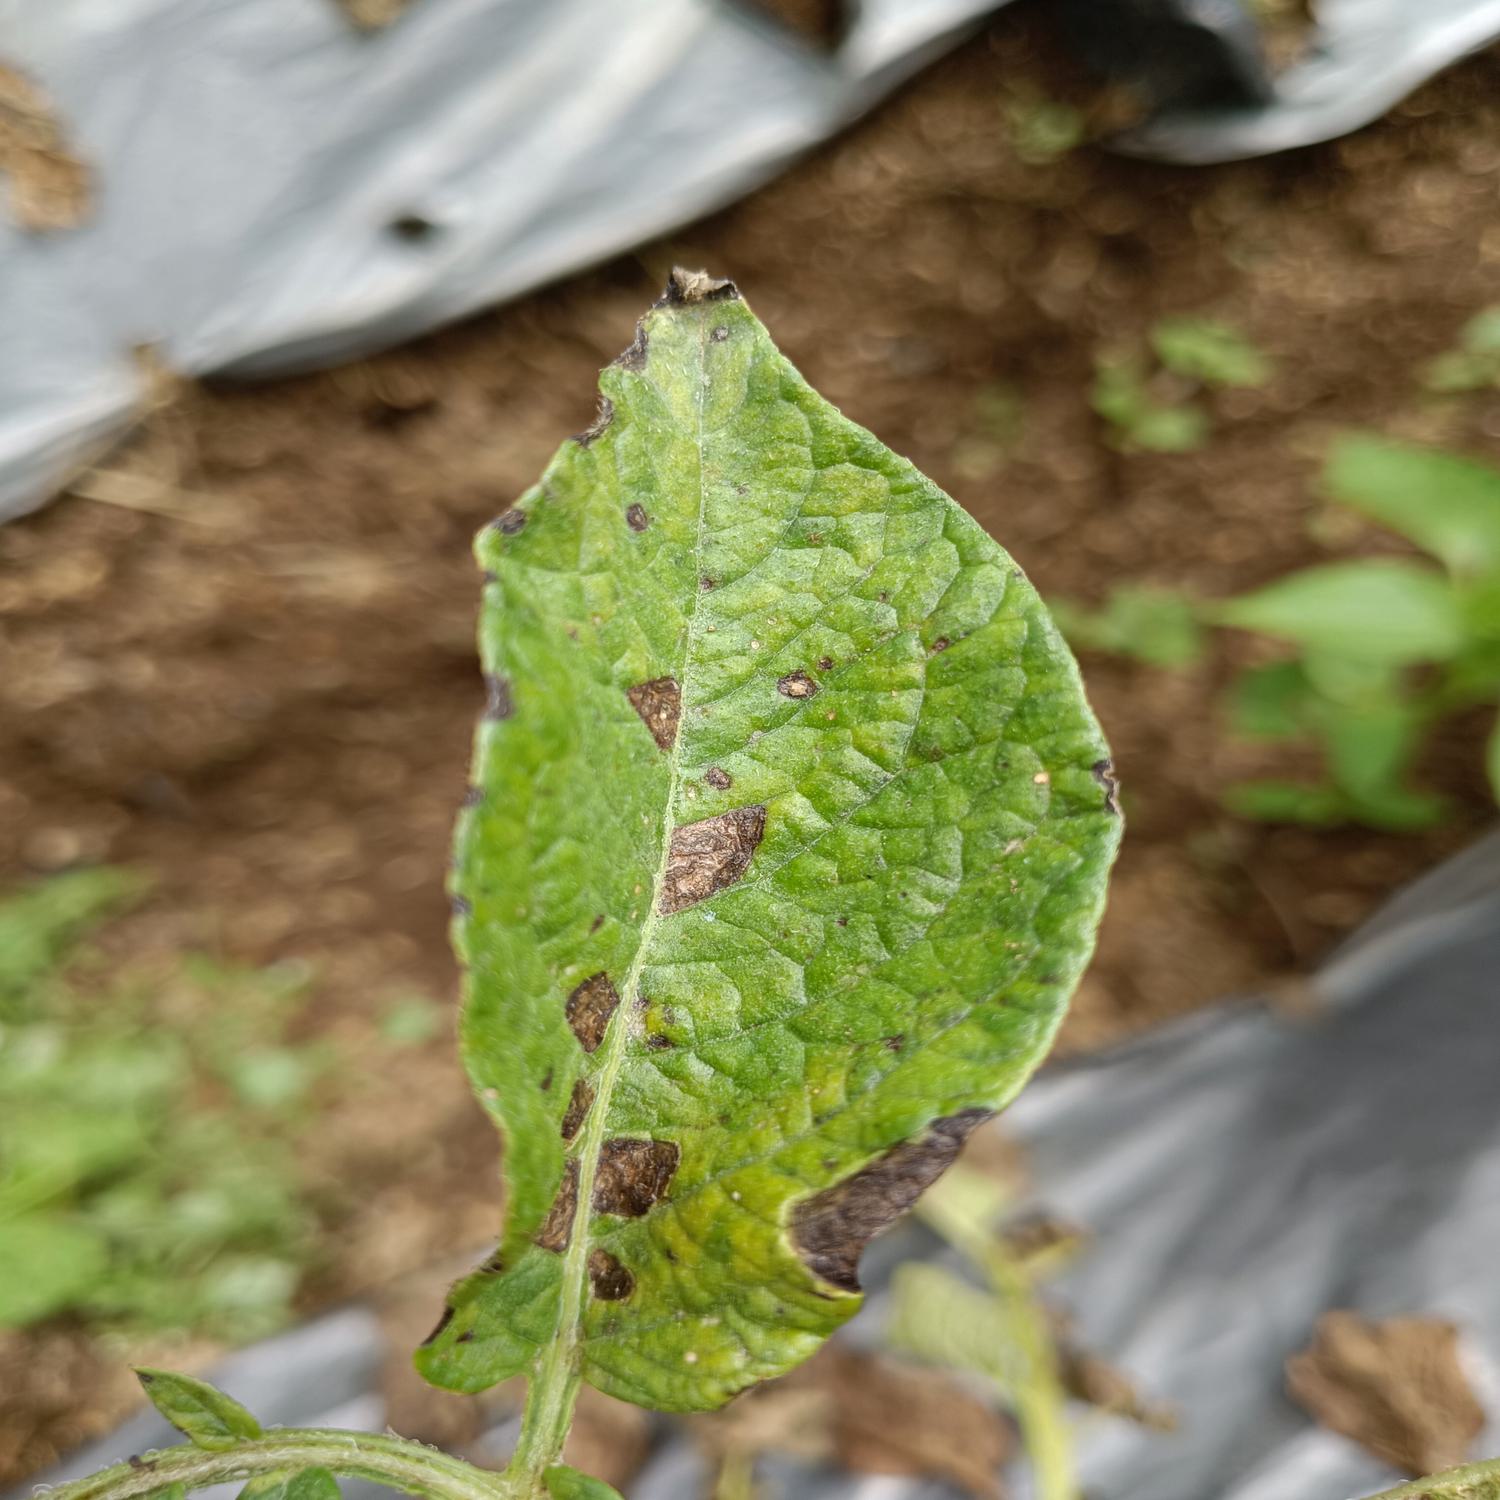
Label: Fungi